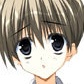
Portrait style: Anime Portrait